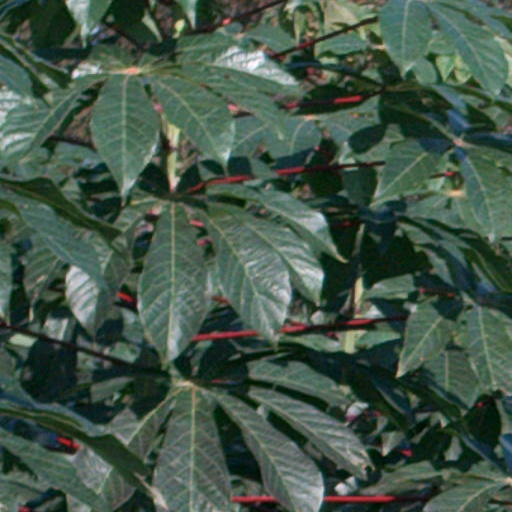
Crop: cassava